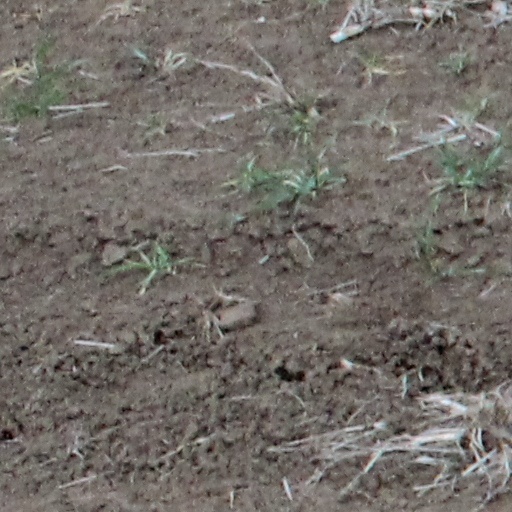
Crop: wheat